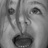
Emotion: happy